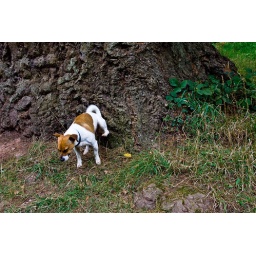
The shortest dog in the village waters the tallest tree in England!